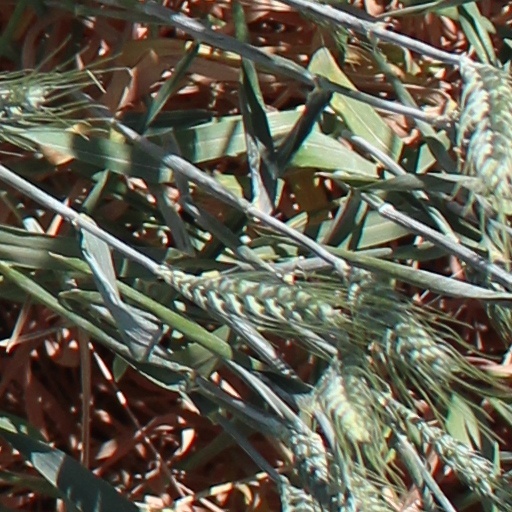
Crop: wheat